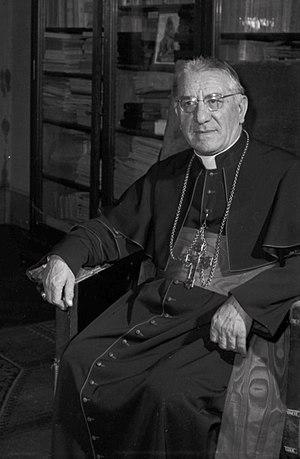
Pas de lieu. Septembre 1953. Vue des cardinaux Piazza et Saliège dans une bibliothèque.
Adeodato Giovanni Piazza, né le 30 septembre 1884 à Vigo di Cadore, en Vénétie, Italie, et mort le 30 novembre 1957 à Rome, est un cardinal italien de l'Église catholique romaine. Il est membre de l'ordre des carmélites.